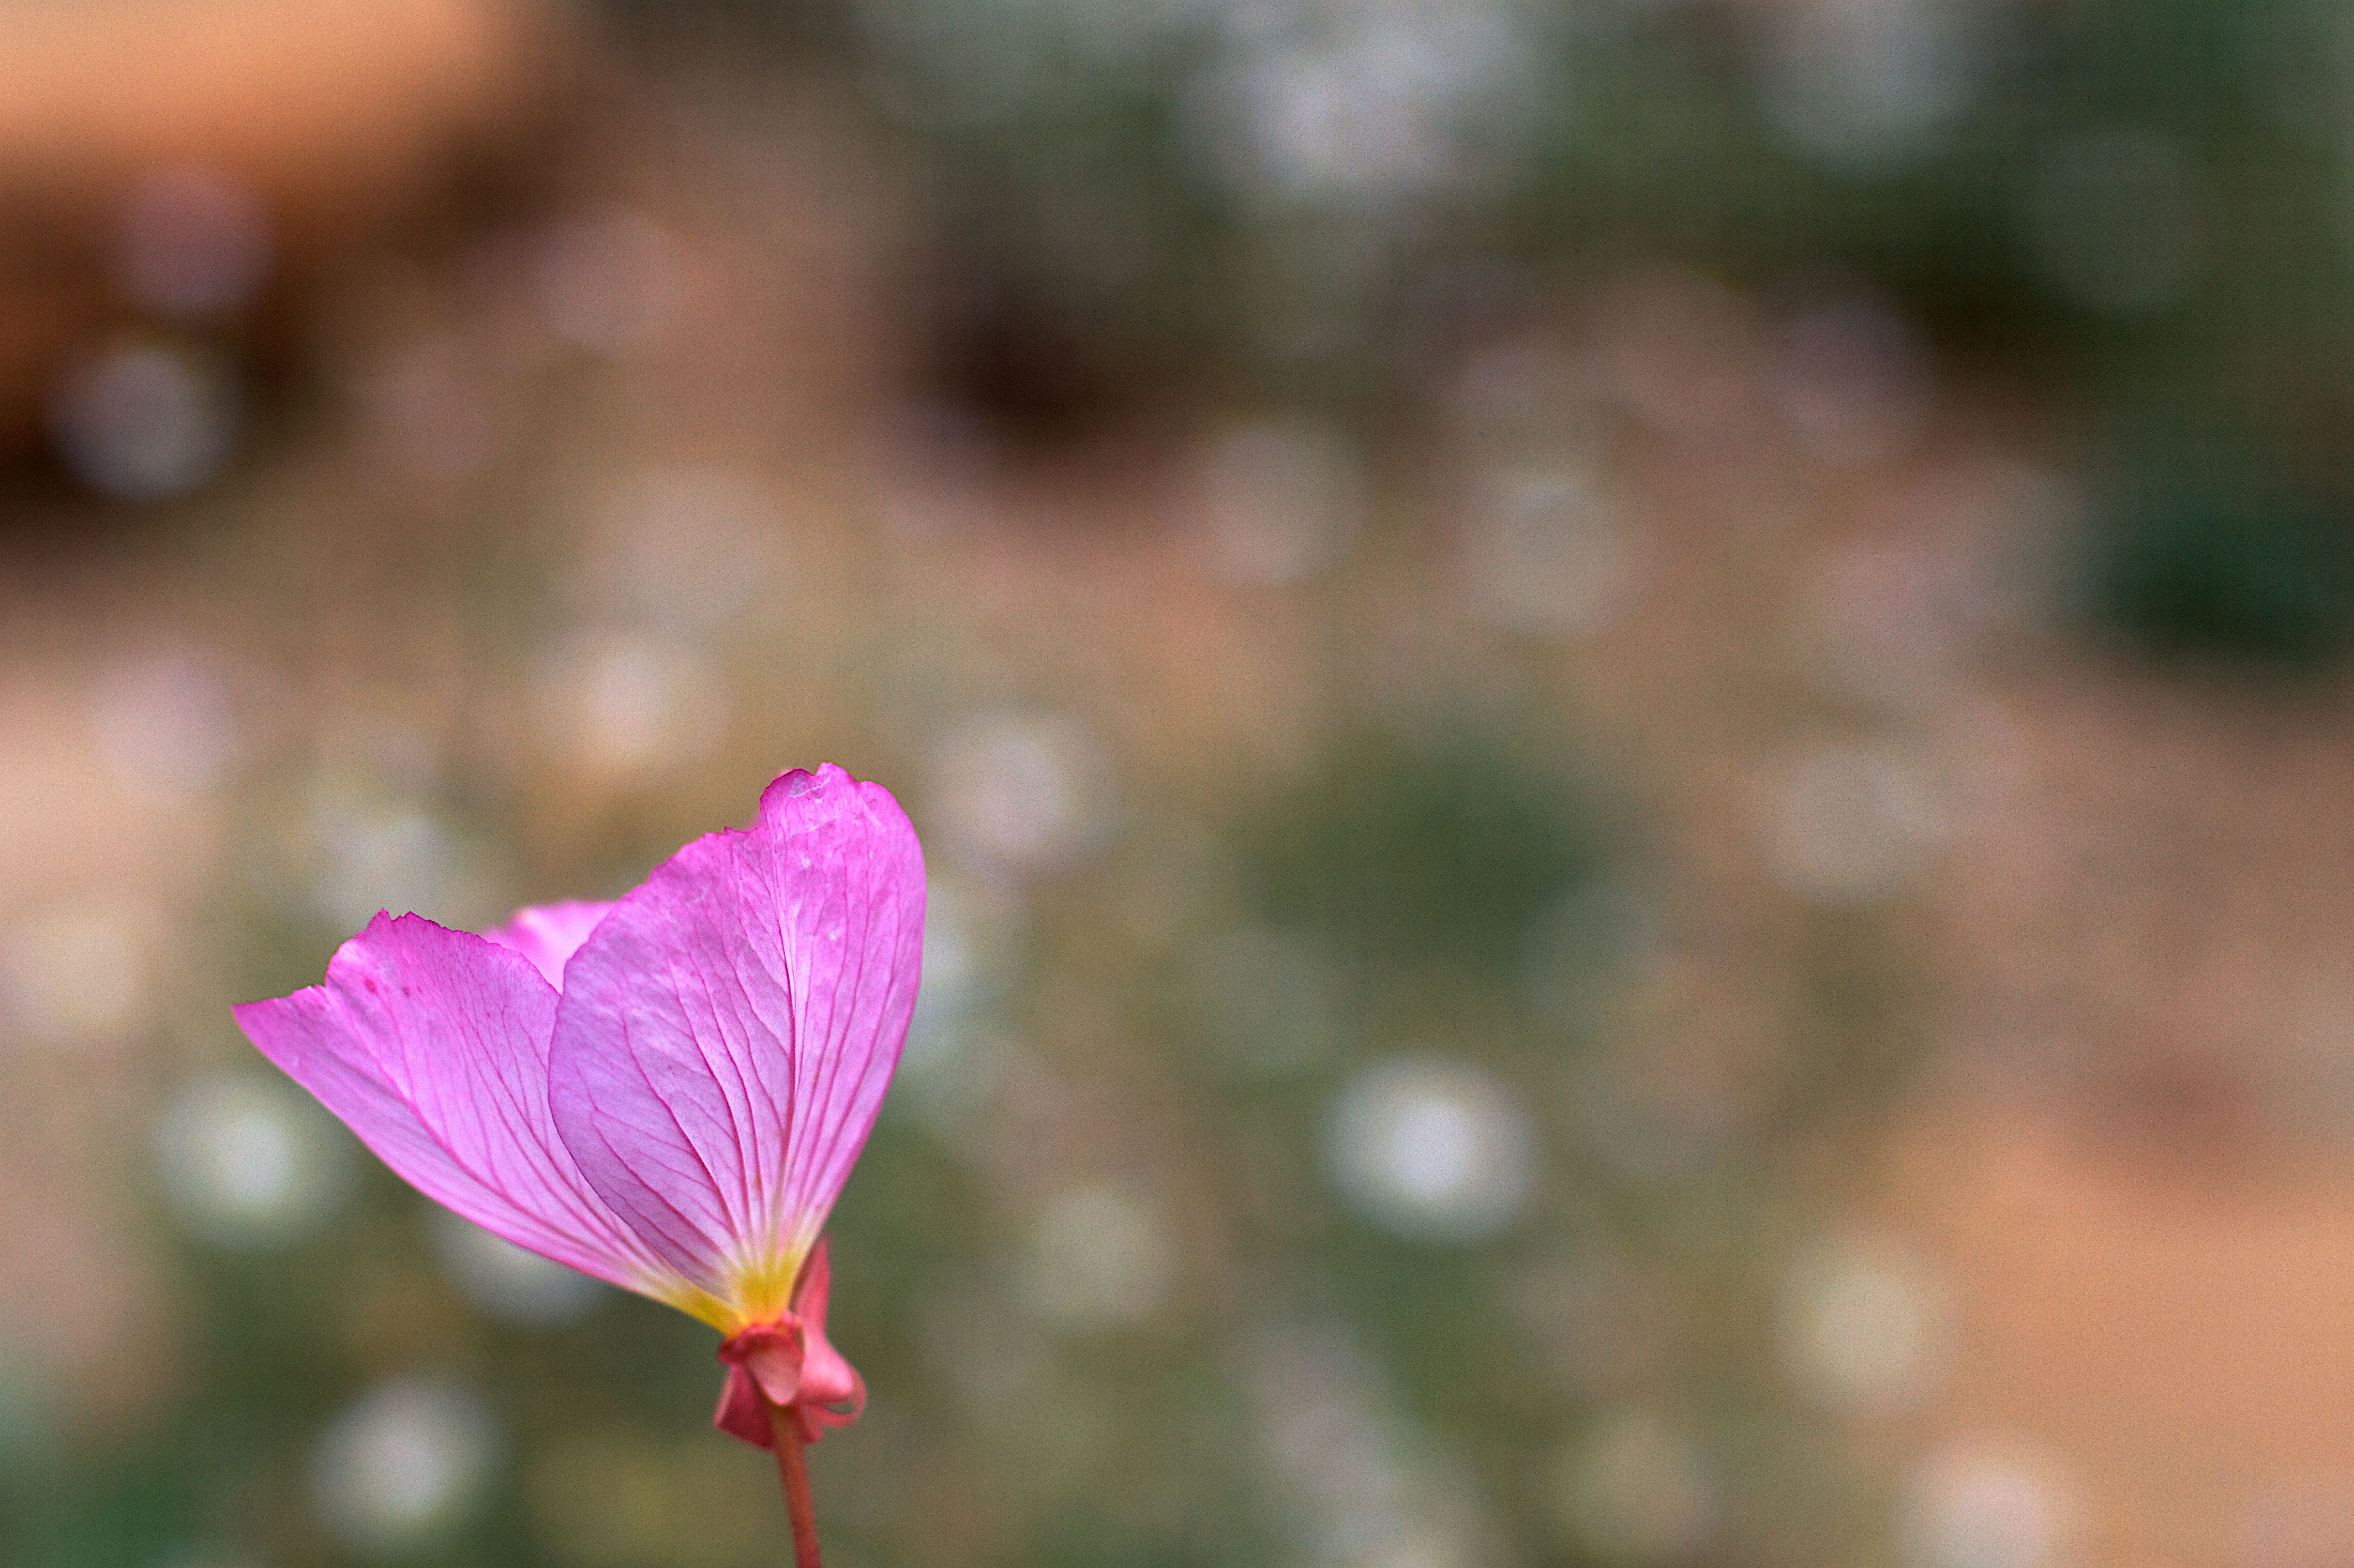
nature, blossom, plant, photography, leaf, flower, petal, green, red, autumn, botany, flora, wildflower, close up, macro photography, flowering plant, plant stem, land plant